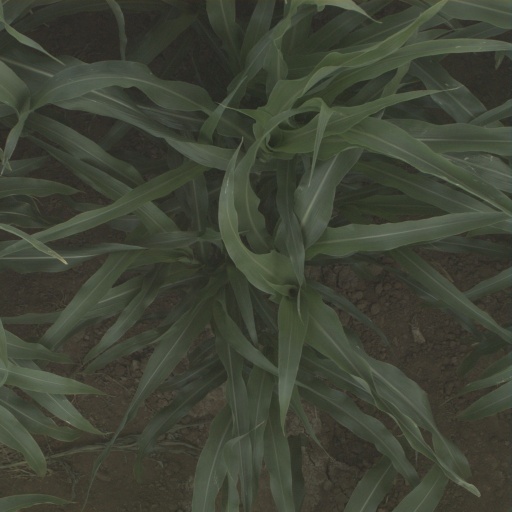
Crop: sorghum